Gilmore Stadium

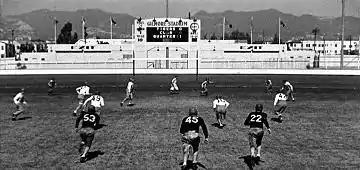
Stadium scoreboard and Hollywood Hills in "Three Little Pigskins".

It also hosted donkey baseball, dog shows, rodeos, and at least one cricket match. Esther Williams performed in a diving and water ballet performance. A temporary above ground pool was constructed for the event. Several professional boxing title matches were held in the stadium. U.S. President Harry S. Truman delivered his "stiff upper lip" speech in the stadium.